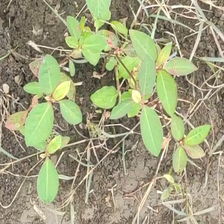
Weed species: Moti_dudhi(Euphorbia_geneculata_L)